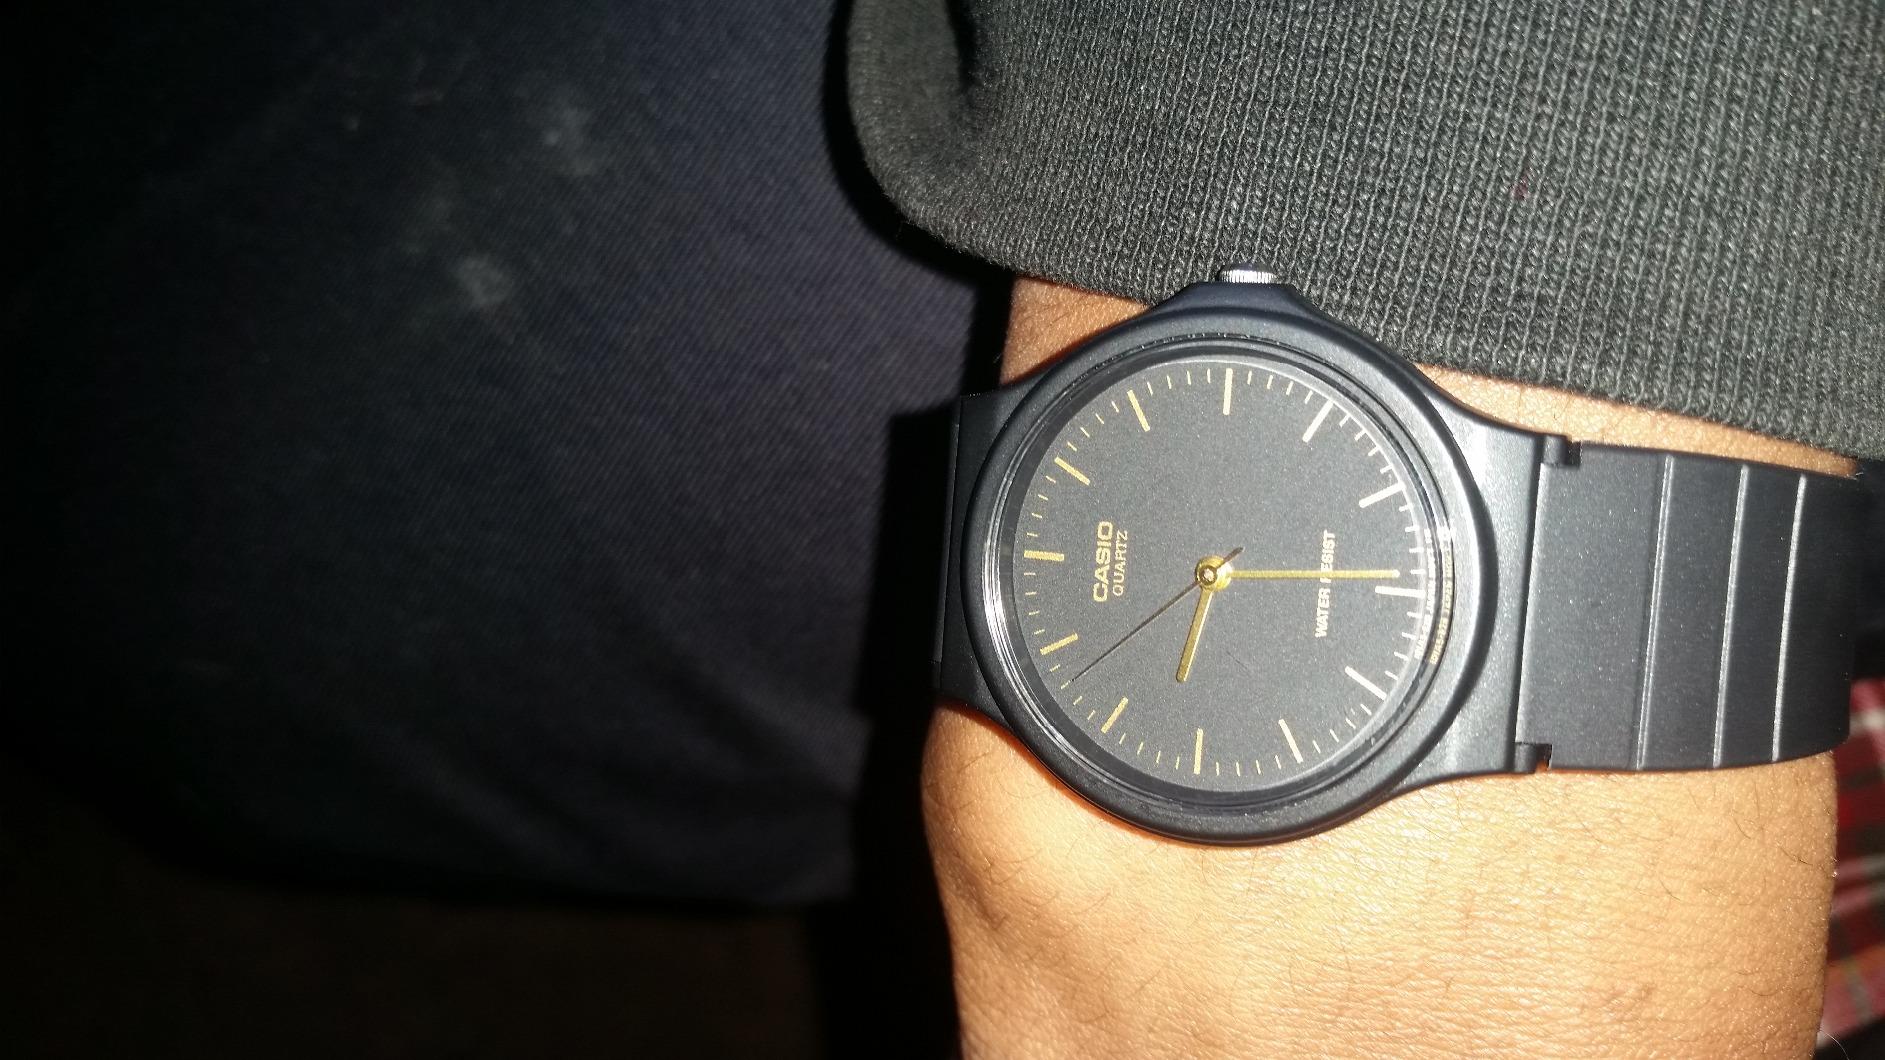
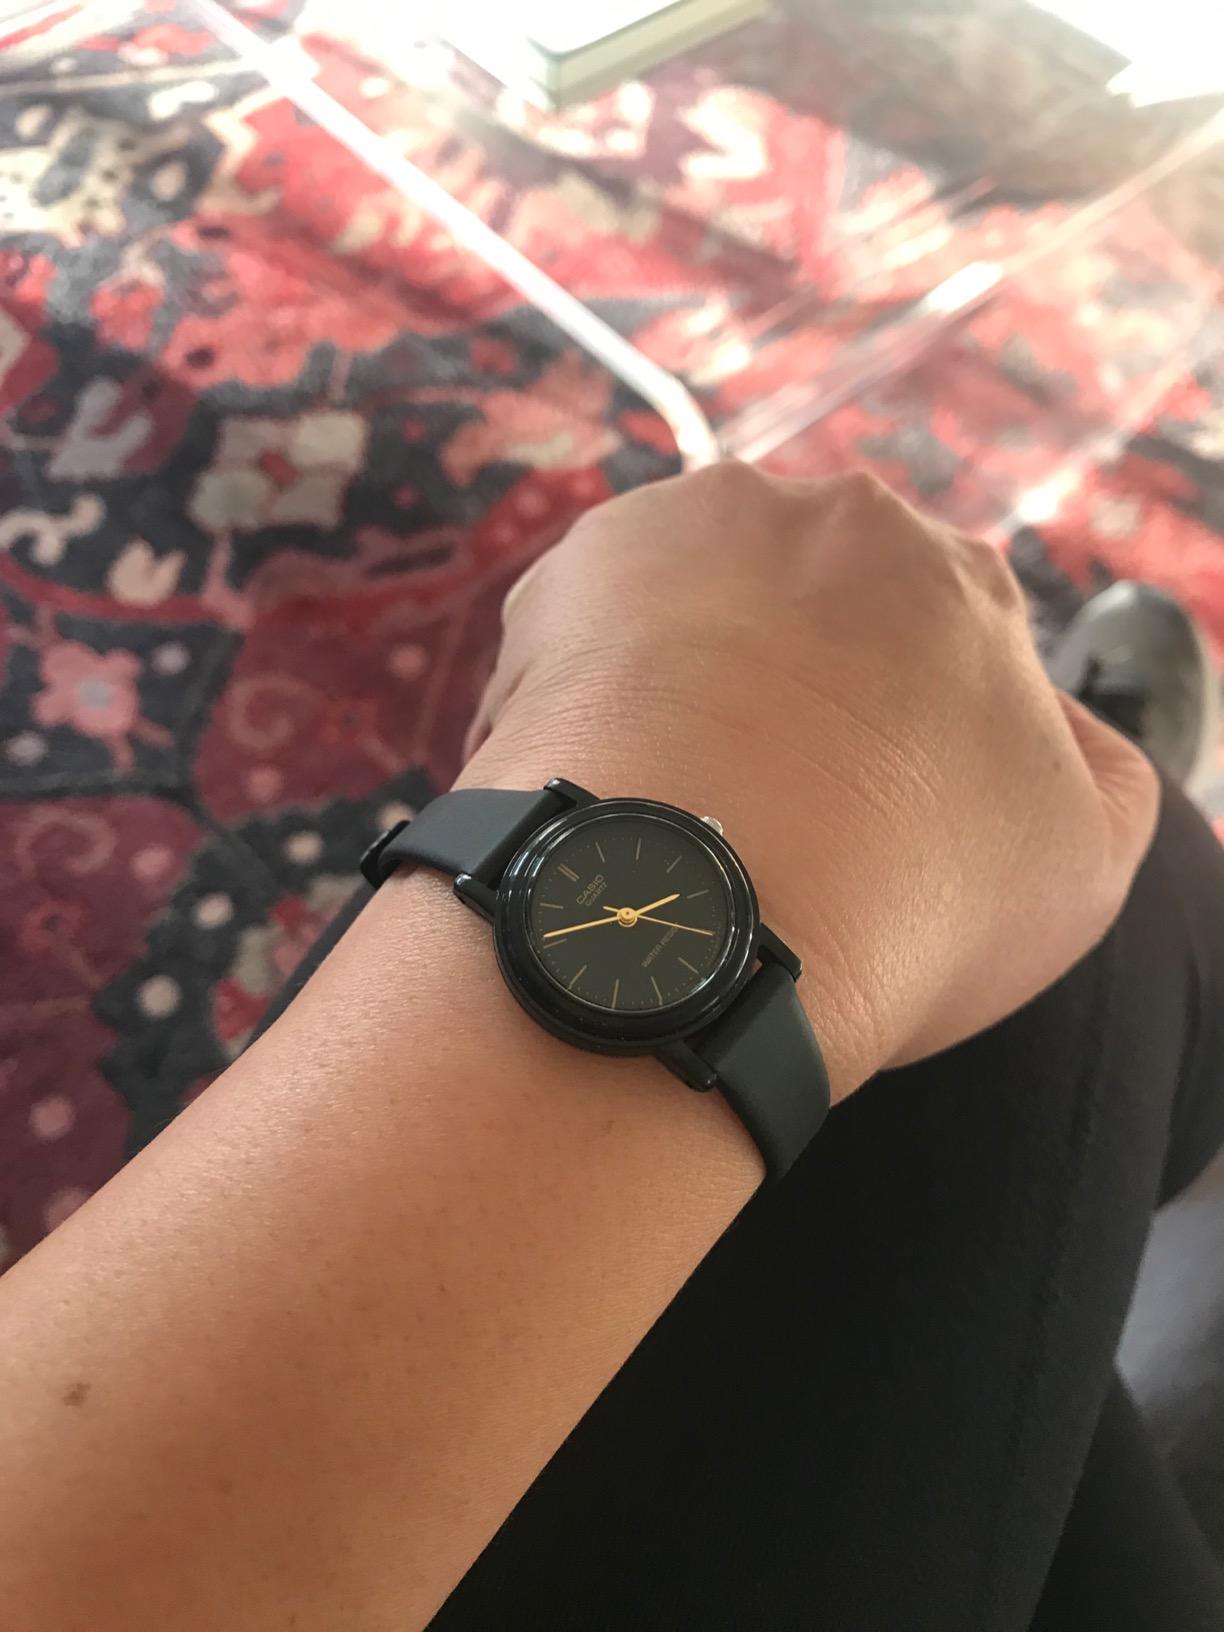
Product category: accessories_watch
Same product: no